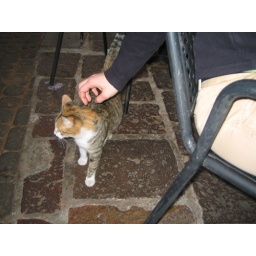
possibly diseased but definitely cute river cat. petting of cat followed immediately by deep cleansing and sterilization of hands.